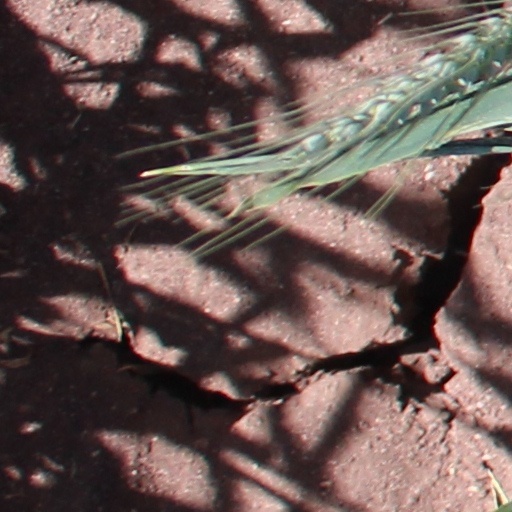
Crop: wheat